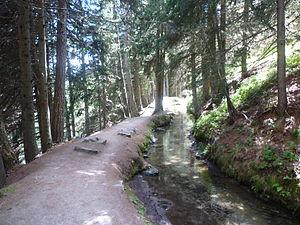
Le Rû Courtaud à Ayas (Vallée d'Aoste)
Un rû est un canal en Vallée d'Aoste utilisé pour amener l'eau des torrents des vallées latérales aux terrains arides de la vallée centrale.